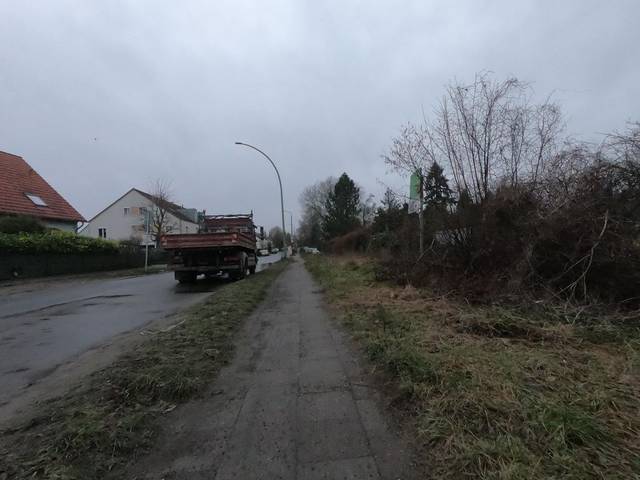
Region: Germany
Coordinates: 52.596, 13.39